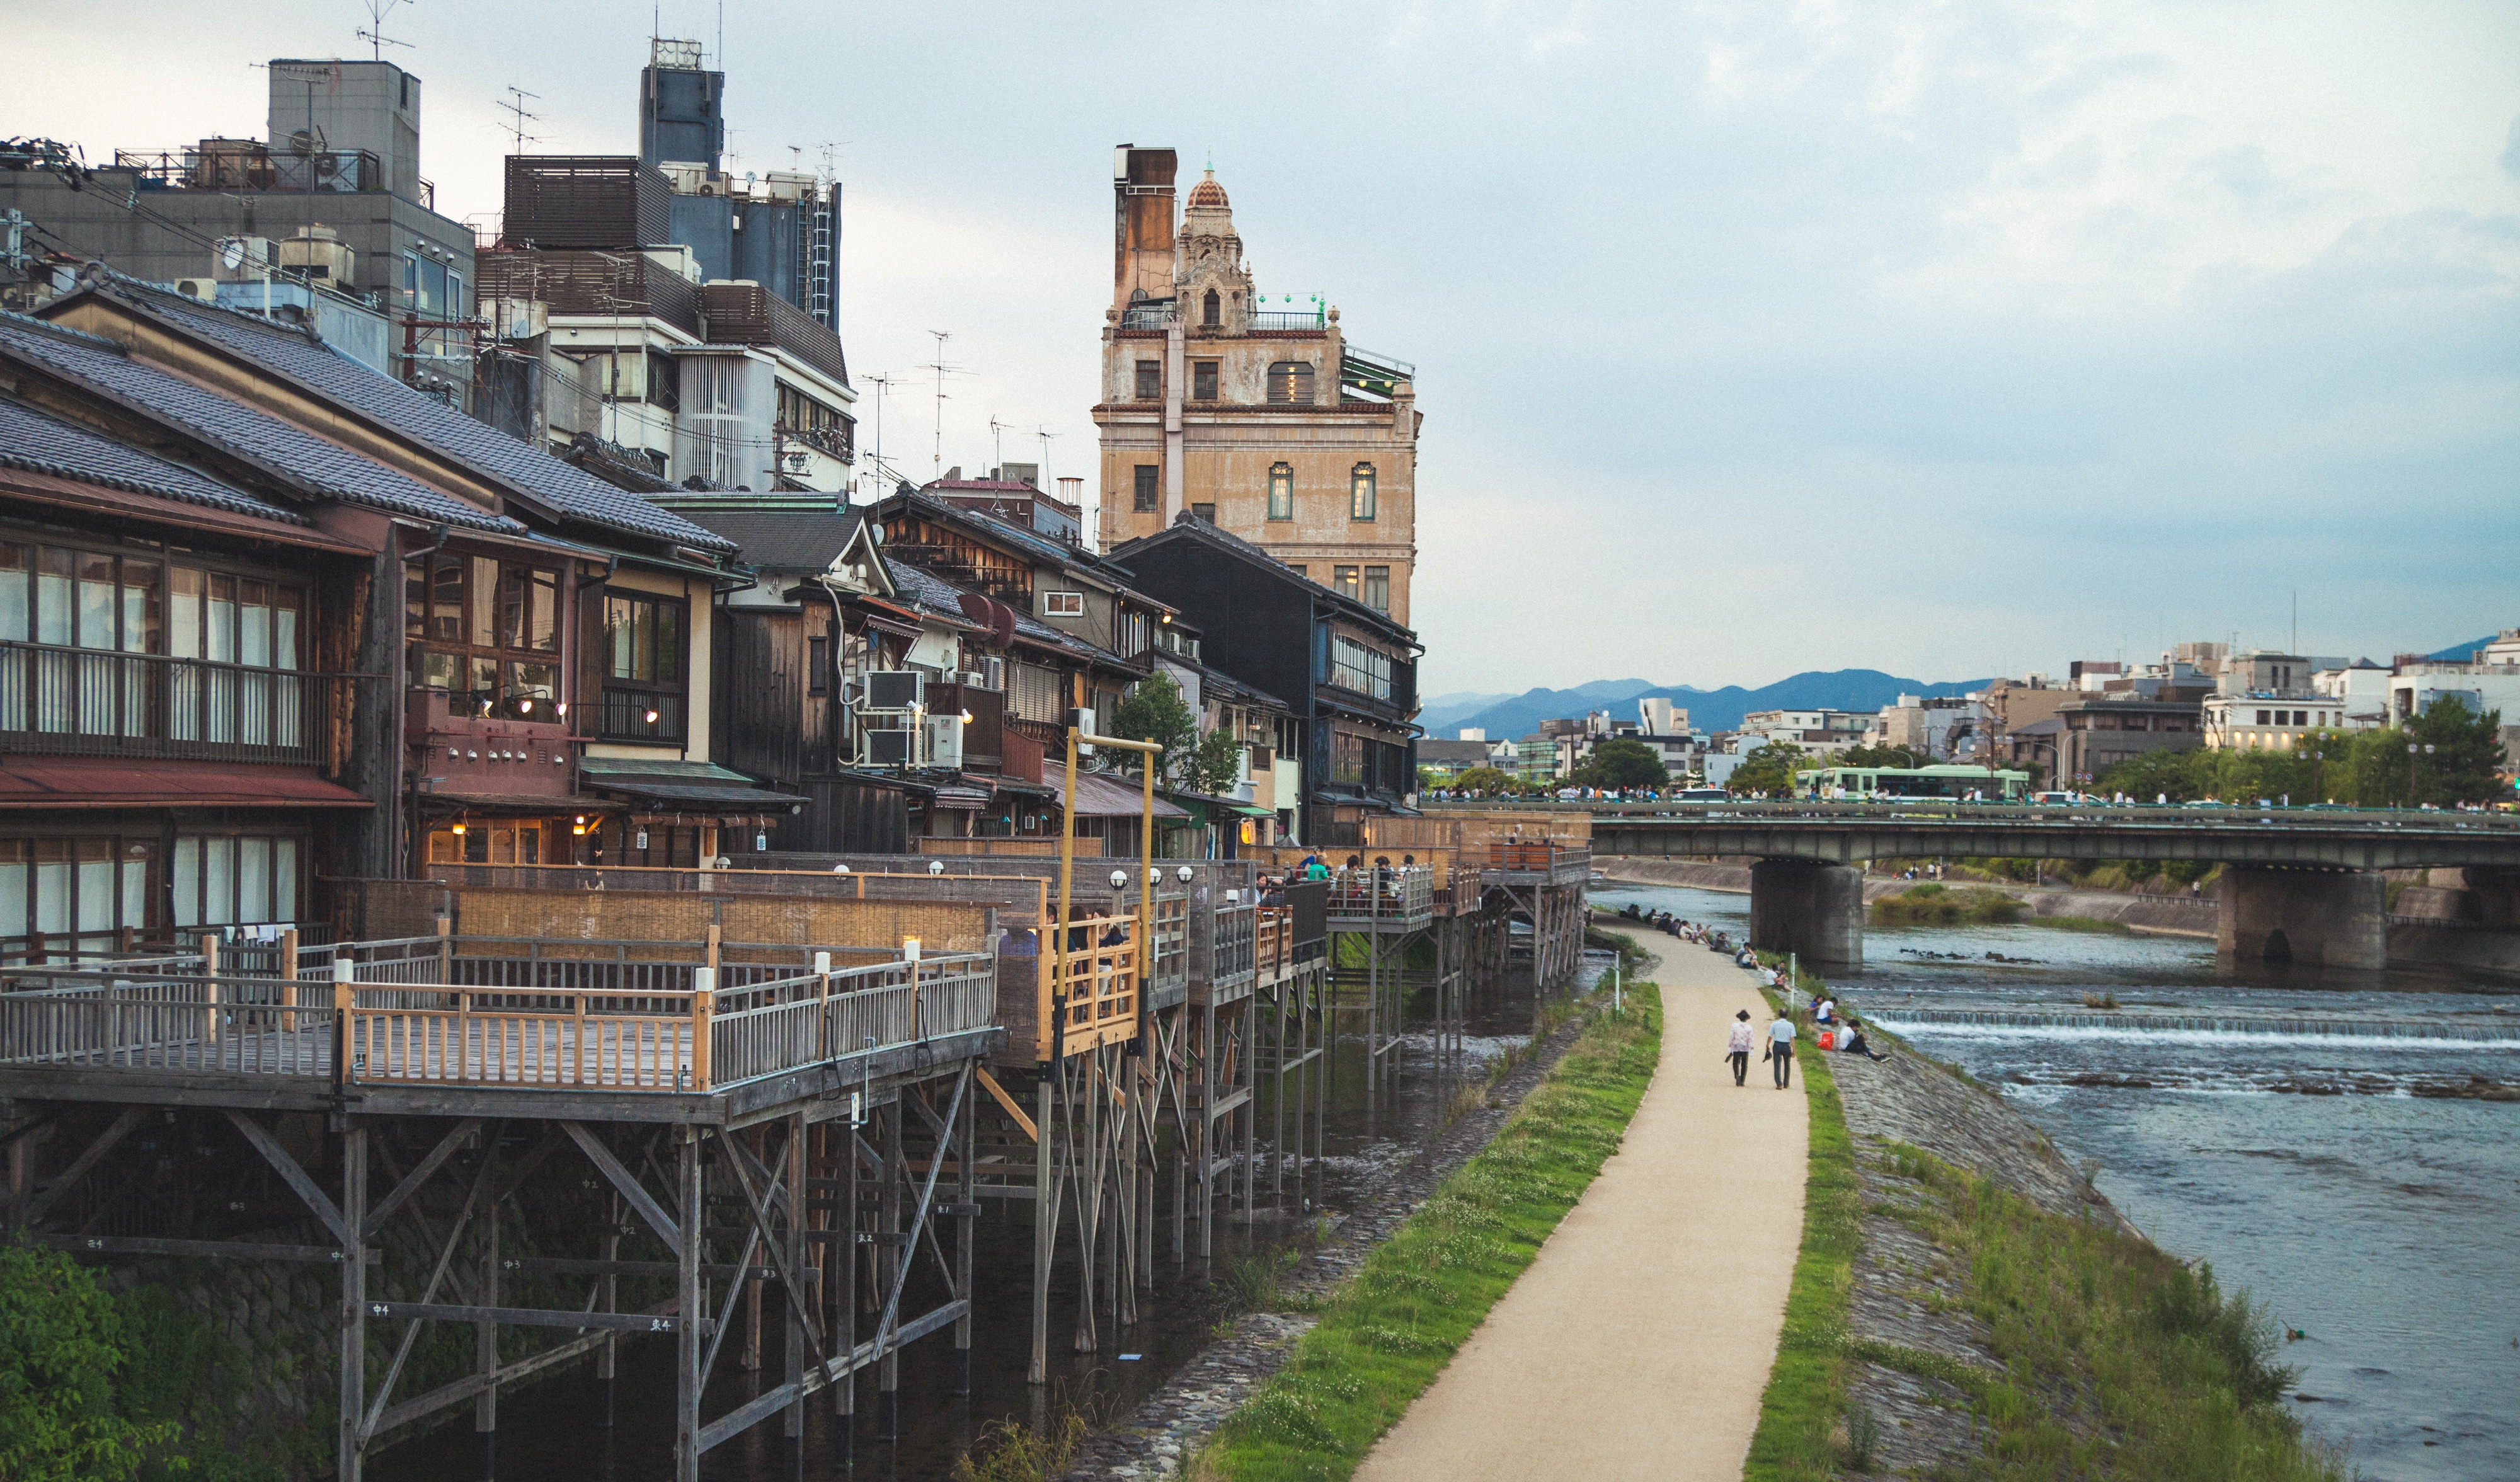
bridge, town, city, river, canal, walkway, cityscape, transport, landmark, tourism, waterway, geographical feature, human settlement